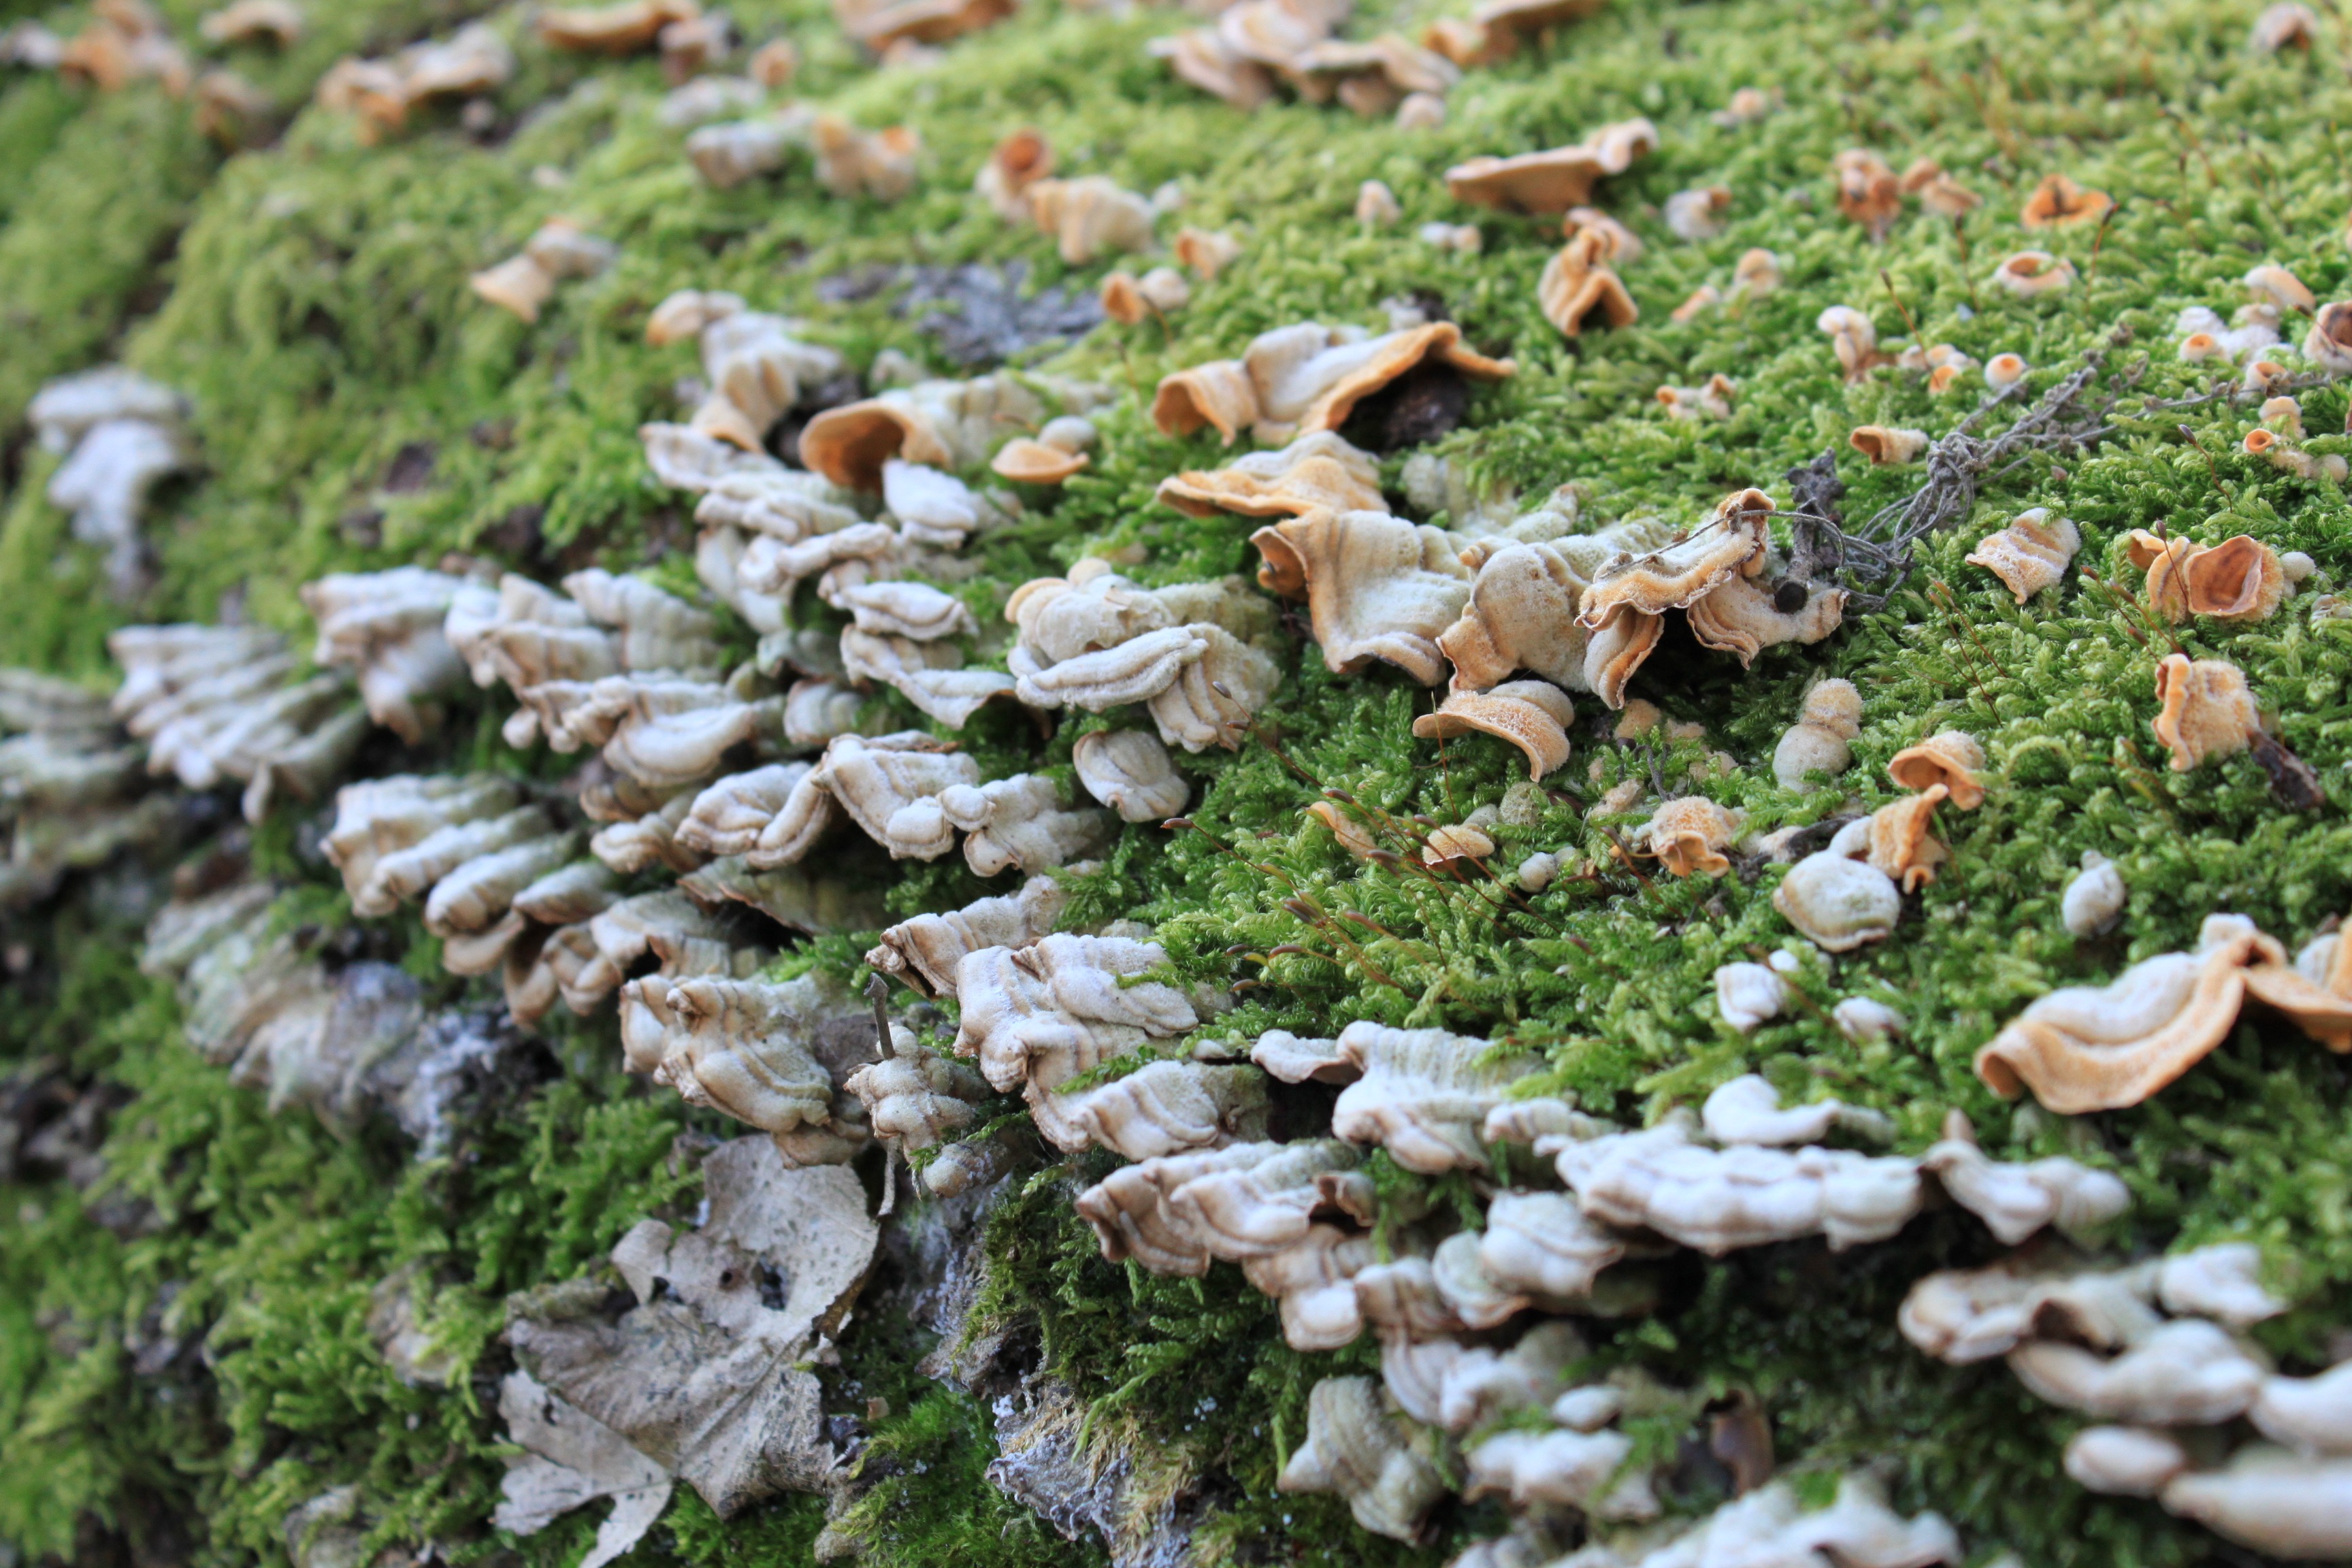
tree, nature, forest, plant, leaf, stump, flower, moss, autumn, soil, mushroom, flora, plants, fungus, fungi, woodland, bracket, oyster mushroom, edible mushroom, land plant, non vascular land plant